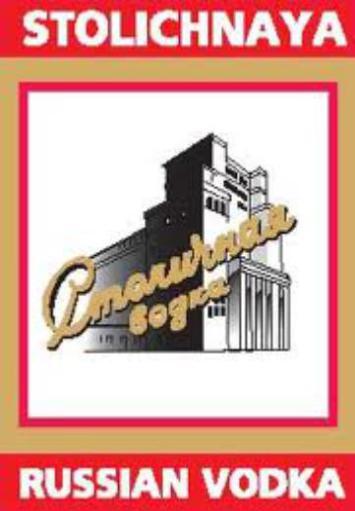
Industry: Food